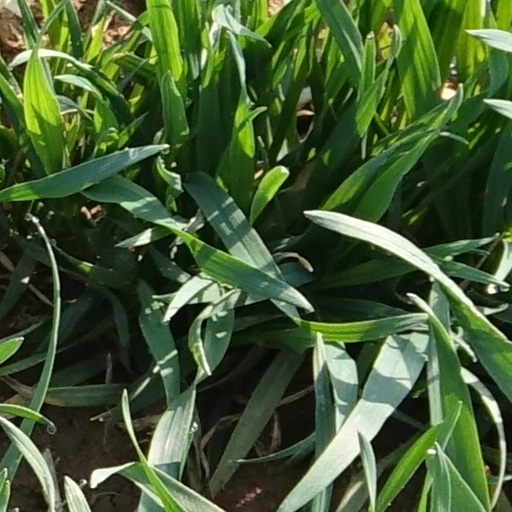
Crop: wheat